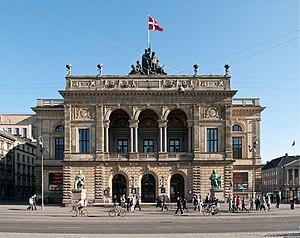
Le Théâtre royal danois est le principal théâtre national danois et le nom du bâtiment dans lequel il se situe, à Kongens Nytorv à Copenhague. Il a une capacité de 1 600 places et a été inauguré en 1874. L'institution a été fondée dès 1748, d'abord comme théâtre royal puis comme théâtre national. Le théâtre comprend l'opéra, le Ballet royal danois, les concerts de musique classique et des troupes et pièces de théâtre dans de nombreux endroits.
Kongens Nytorv est une place située au centre de Copenhague au Danemark.
Le Ballet royal danois est une compagnie de ballet danoise, avec une réputation mondiale. C'est la compagnie de ballet résident au Théâtre royal danois à Kongens Nytorv, Copenhague, au Danemark et l'une des plus anciennes compagnies de ballet d'Europe. Fondée en 1748 à l'occasion de l'inauguration du Théâtre royal danois, elle est placée sous la direction de maîtres de ballet français et italiens.